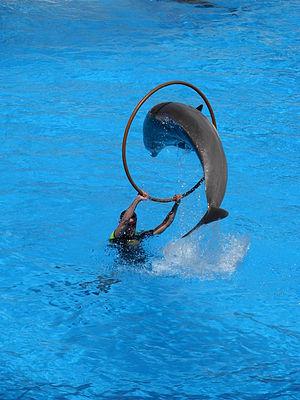
Un dauphin dans Loro Parque, sur l'île de Ténérife, en Espagne.
L’intelligence des cétacés désigne les capacités cognitives prêtées aux membres de l’ordre des cétacés, qui comprend les baleines, les marsouins, les cachalots et les dauphins. Cette intelligence est suggérée par la taille de leurs cerveaux, par leurs comportements individuels ou sociaux et par l'aisance de leurs capacités d'apprentissage. Si le canon de Morgan limite les tentatives d'anthropomorphisme et commande la mise en place d'expériences rigoureuses, il semblerait bien que les dauphins notamment ont réussi à répondre favorablement à une série de tests visant à déceler chez eux une forme d'intelligence.